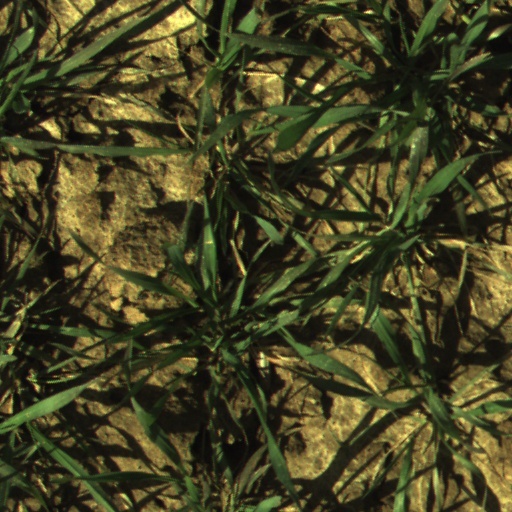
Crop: wheat